Locust Grove (Page County, Virginia)

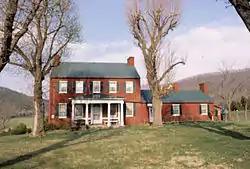

Locust Grove, also known as the Old Jacob Brubaker House is a historic house in rural Page County, Virginia. It is located about southeast of Luray, at 6601 Ida Road (Virginia State Route 269). It is set on the south side of the road, just west of Chub Run. It is a -story brick house, with a gable roof, and a single-story side ell. Built about 1830, it is a good local example of Federal period style, retaining original interior floors, woodwork, and fireplace mantels.